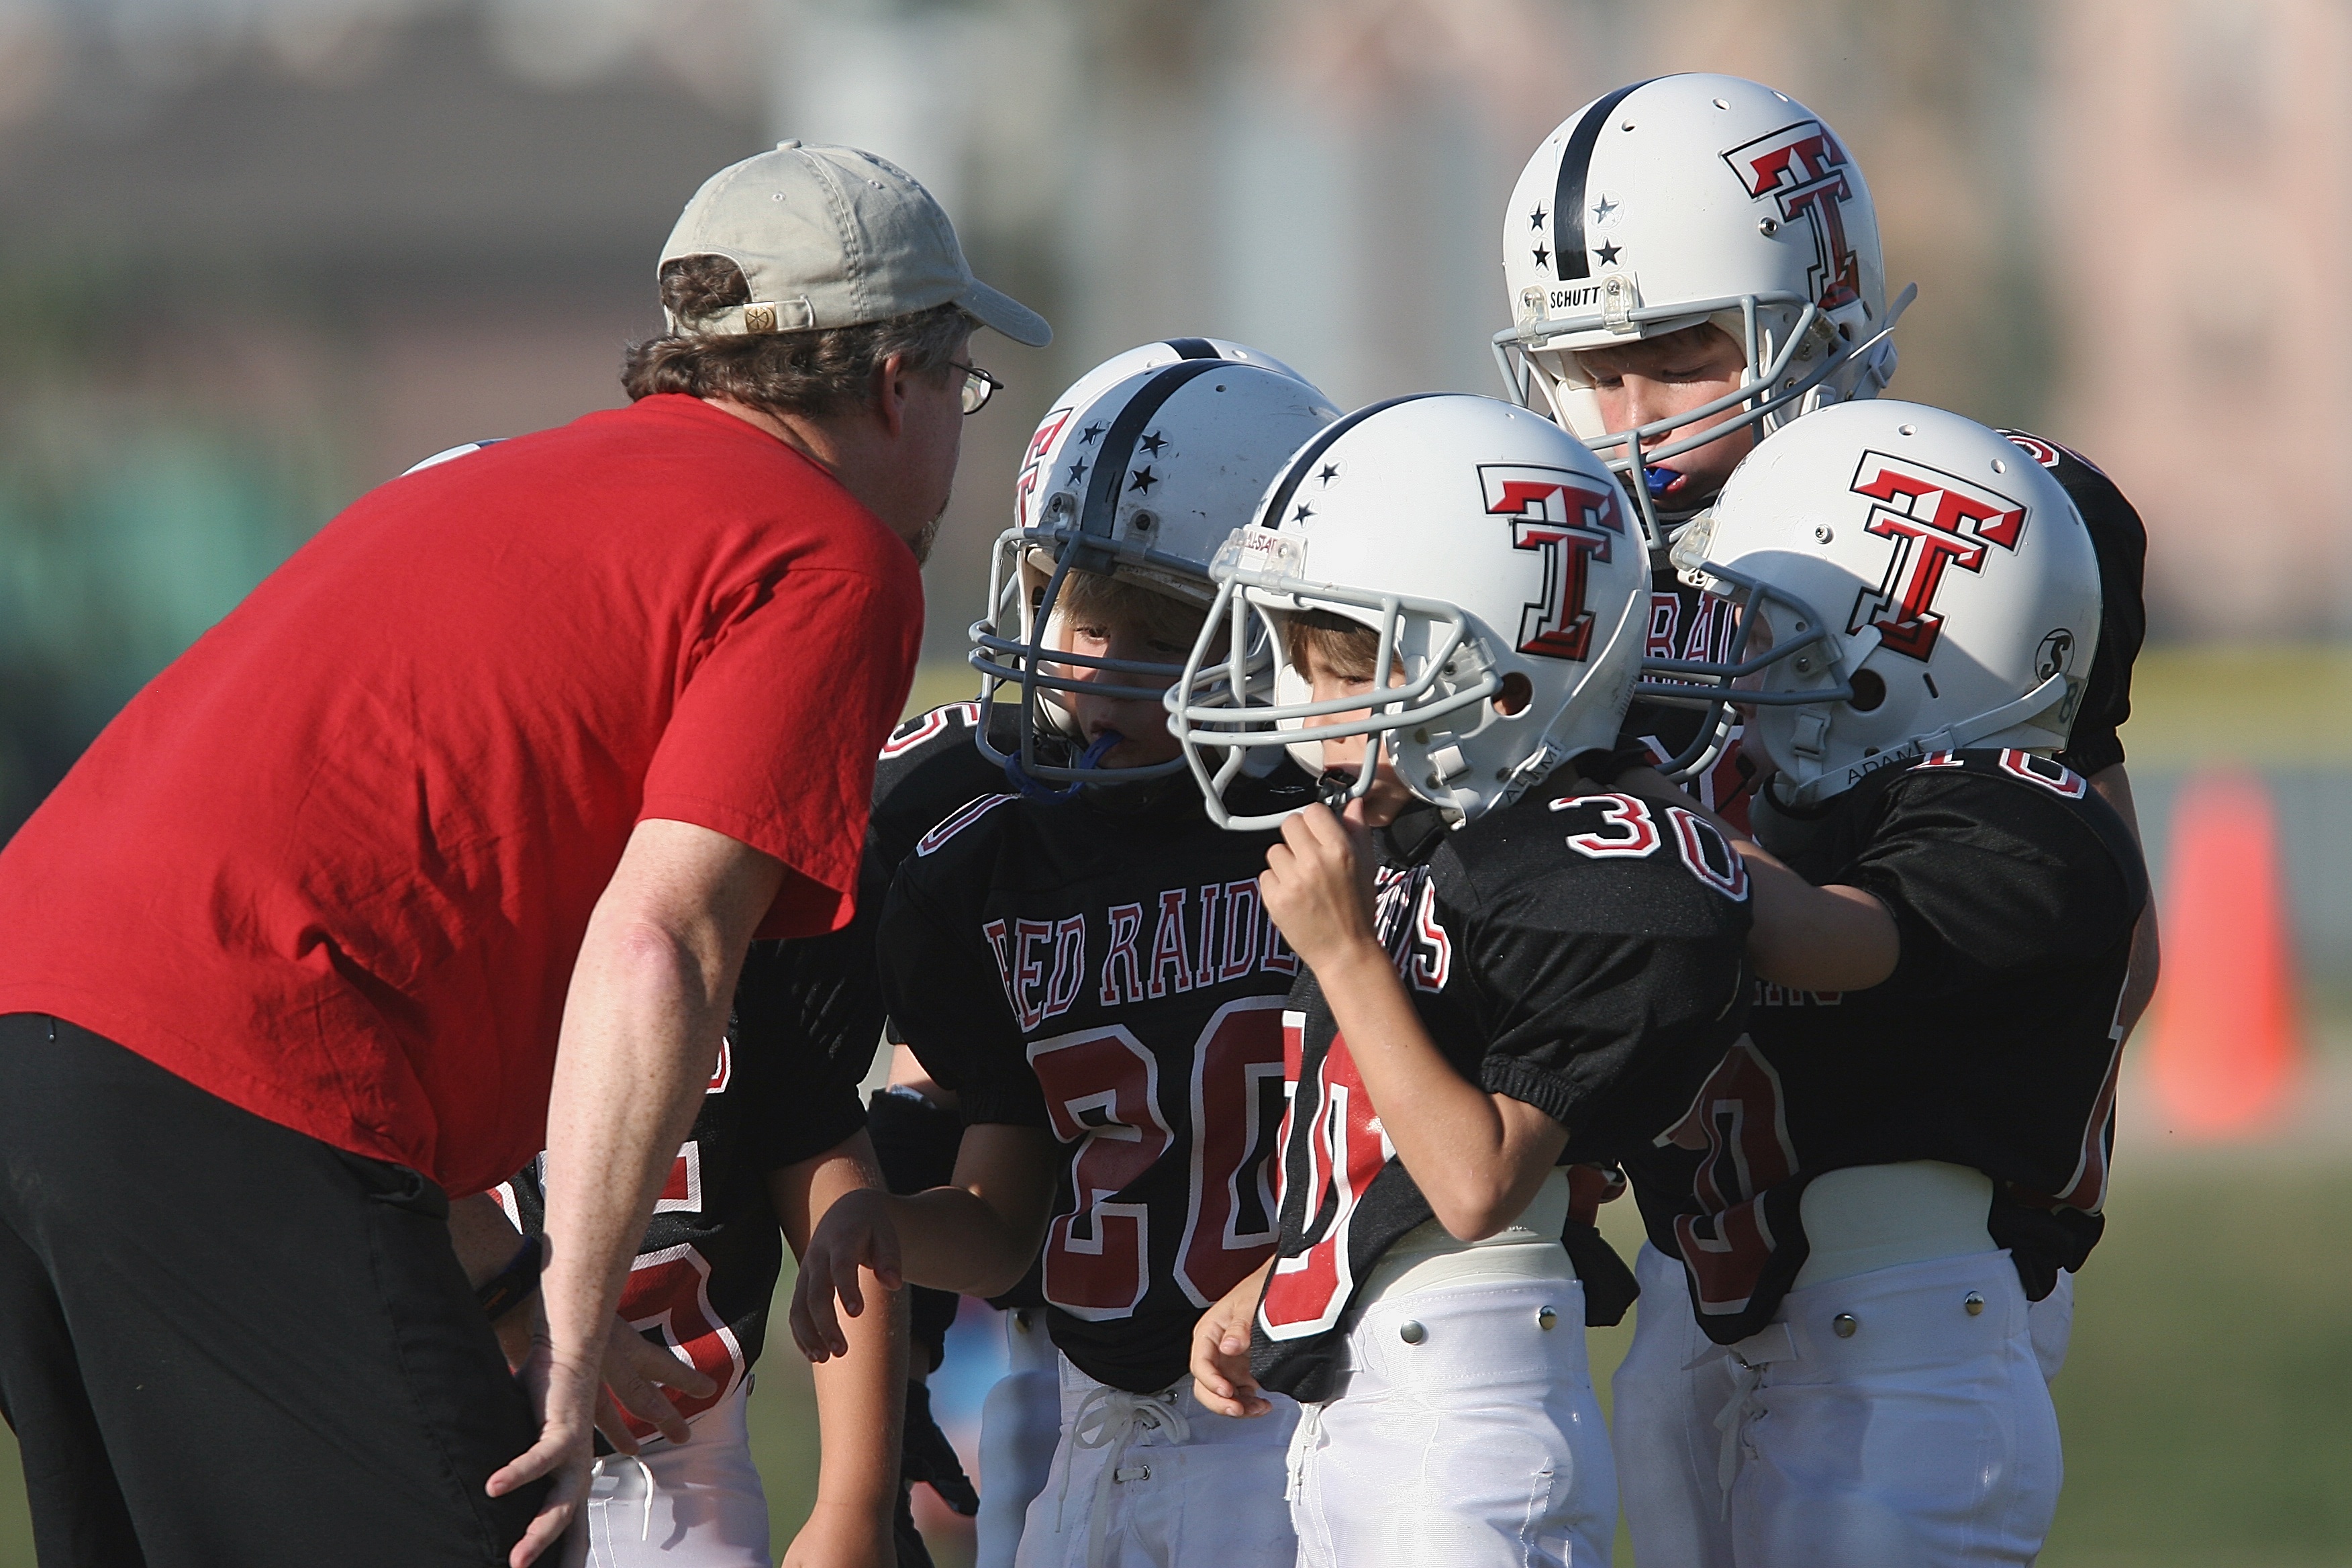
man, group, sport, game, male, young, red, small, soccer, child, playing, together, outdoors, competition, outside, kids, american, team, american football, sports, boys, players, coaching, helmets, listening, uniforms, youth league, ball game, football team, team sport, teammates, football coach, football equipment and supplies, gridiron football